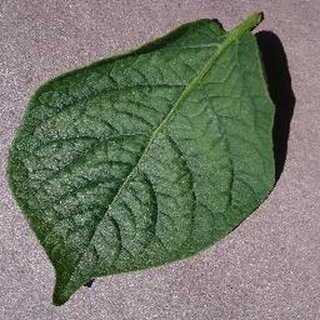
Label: healthy_potato